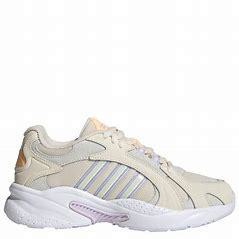
Brand: Adidas
Model: Crazychaos